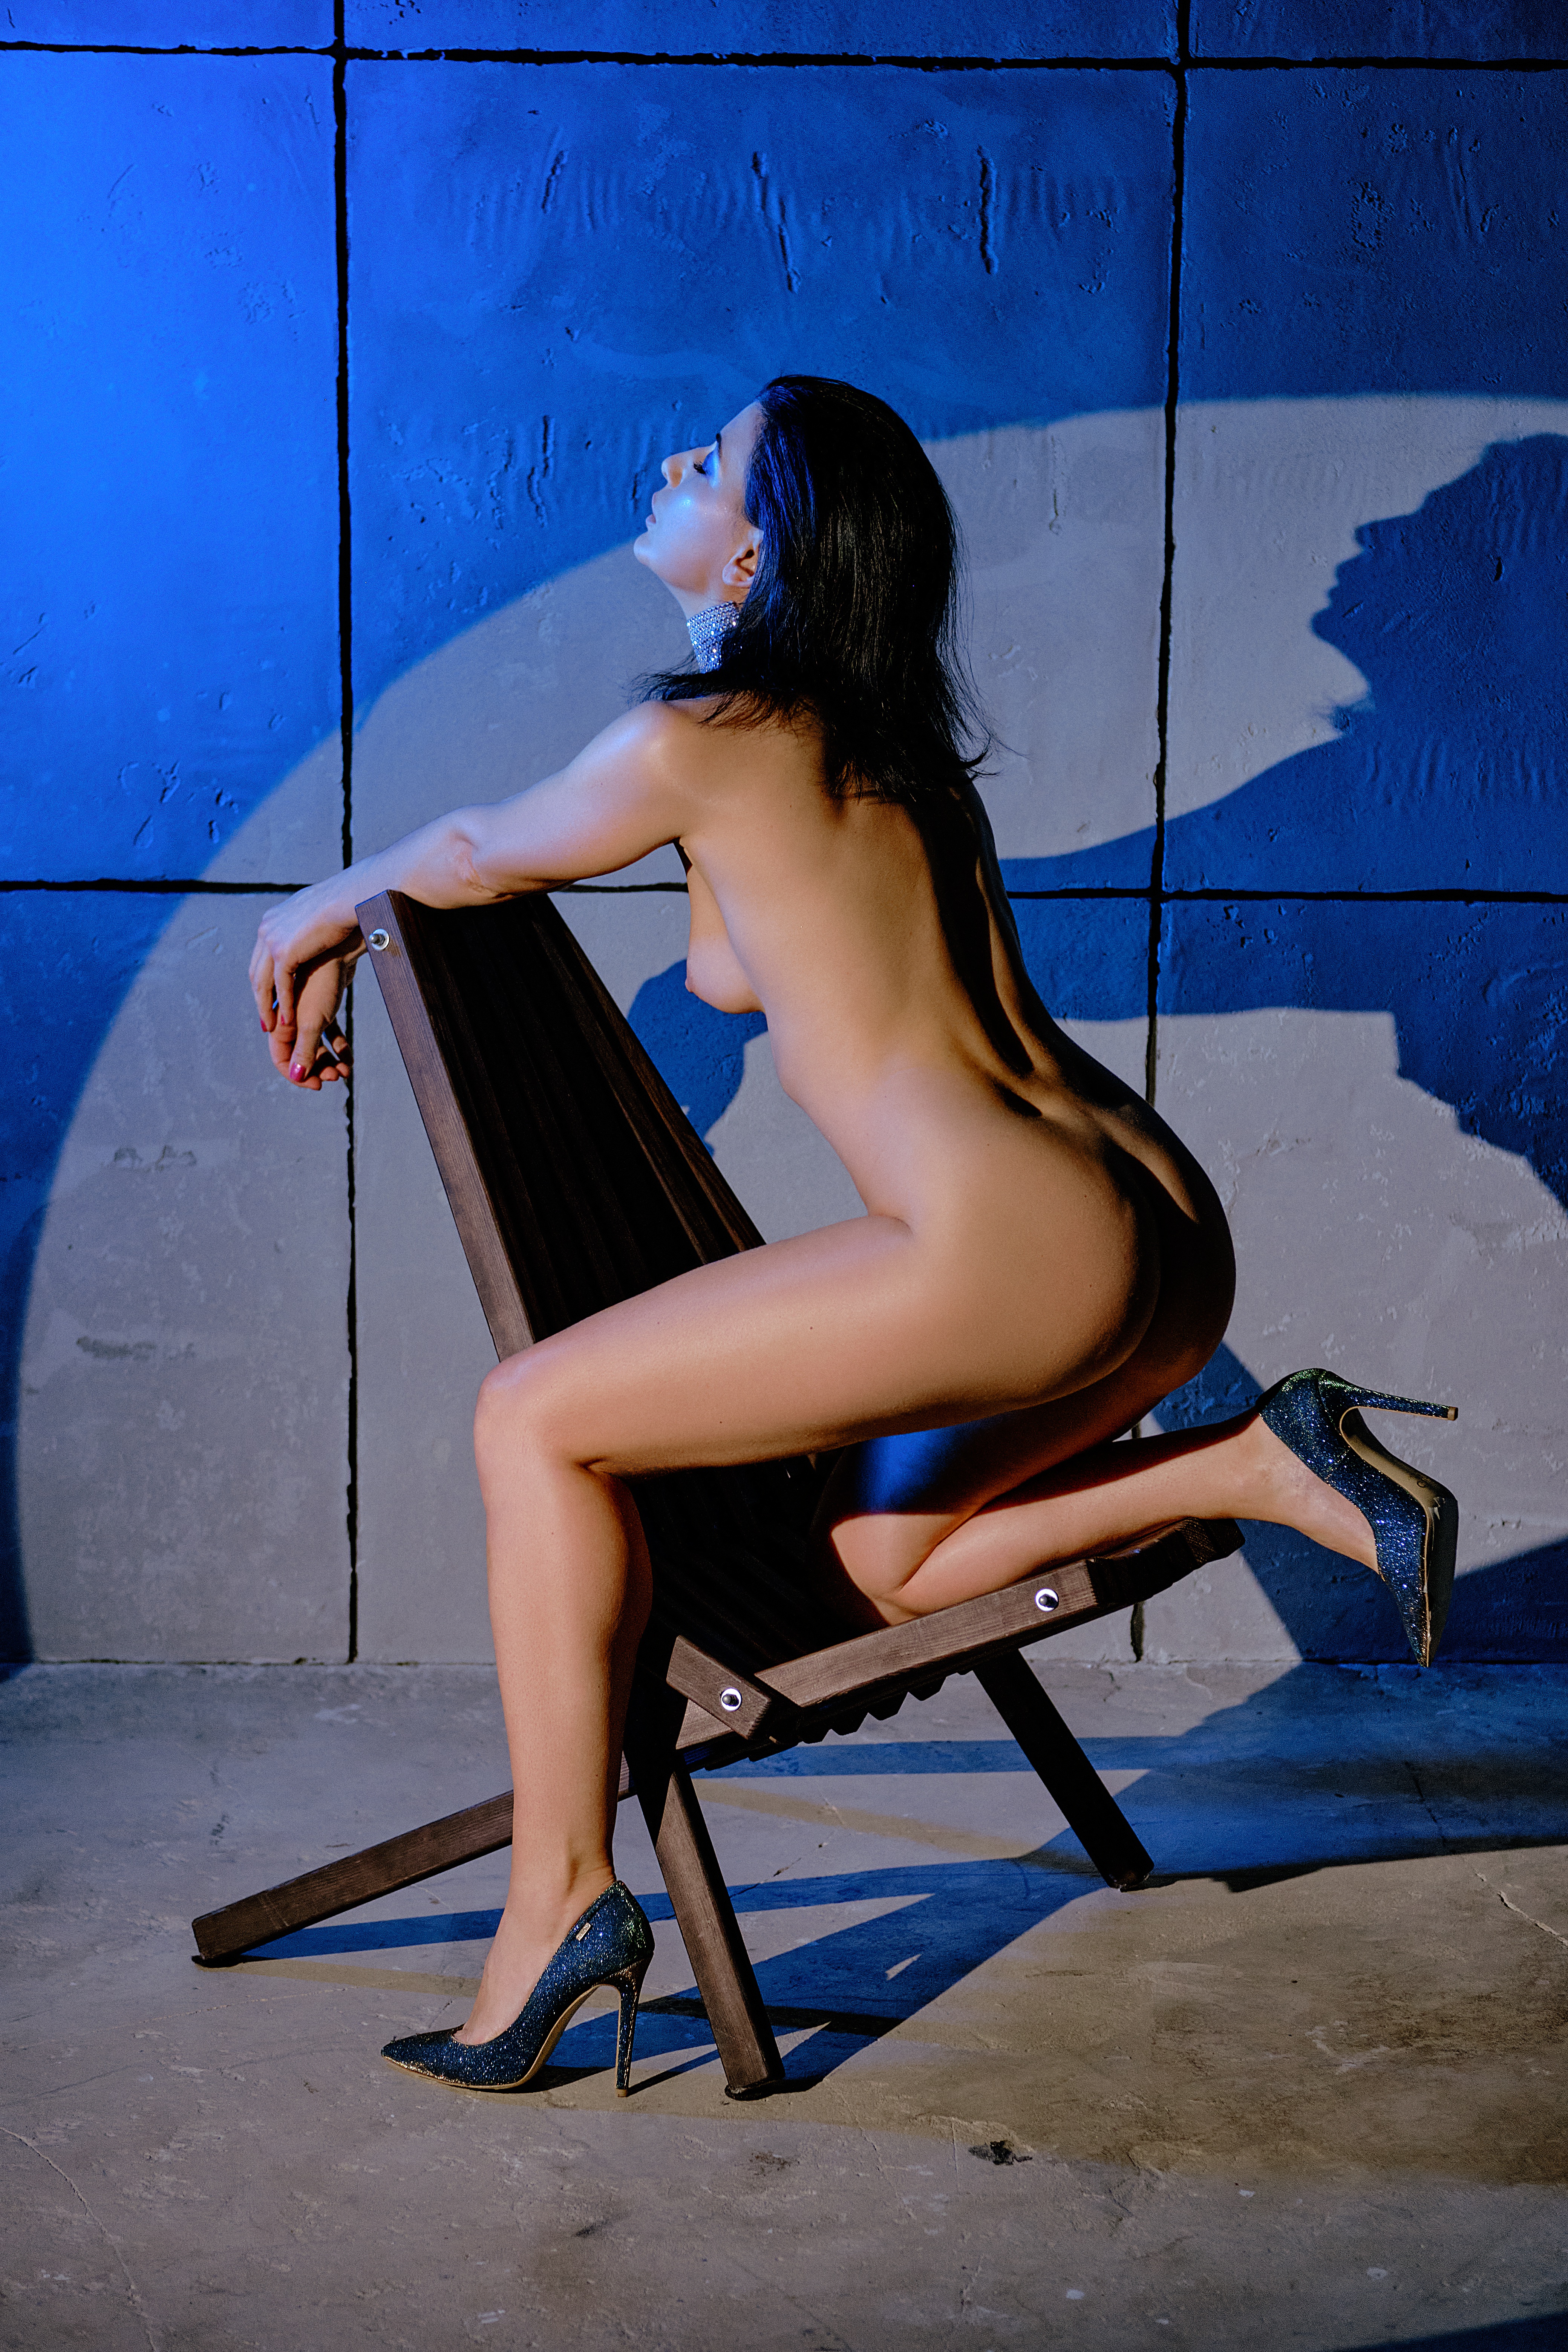
sexy, woman, joint, blue, leg, human body, waist, knee, flash photography, thigh, calf, comfort, leisure, black hair, barefoot, Tints and shades, electric blue, foot, human leg, long hair, toe, art model, elbow, brown hair, sitting, trunk, sandal, eyewear, abdomen, flooring, fashion accessory, shadow, denim, sun tanning, reading, back, ankle, photo shoot, vacation